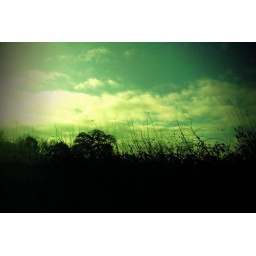
Silhouette grass below a vivid sky